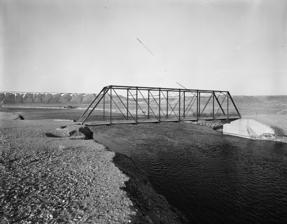
Building: ETD Bridge over Green River
Country: United States of America
Year built: 1913
United States historic place ETD Bridge over Green River U.S. National Register of Historic Places The historic bridge Show map of Wyoming Show map of the United States Location County Road CN4-8SS, Fontenelle, Wyoming Coordinates 41°58′49″N 110°2′43″W / 41.98028°N 110.04528°W / 41.98028; -110.04528 Area less than one acre Built 1913 ( 1913 ) Built by Colorado Bridge & Construction Company Architectural style Pratt through truss MPS Vehicular Truss and Arch Bridges in Wyoming TR NRHP reference No. 85000439 Added to NRHP February 22, 1985 The replacement bridge; the old bridge's abutments are visible adjacent The ETD Bridge over Green River is a steel girder bridge near Fontenelle , Wyoming , which carries Sweetwater County Road CN4-8SS (Fontenelle Townsite Road) over the Green River . The bridge is a replacement for a historic Pratt through truss bridge built in 1913 by the Colorado Bridge and Construction Company. The 150-foot-long (46 m) bridge was one of the longest Pratt through truss bridges built in the early stages of Wyoming bridge construction. The bridge was added to the National Register of Historic Places on February 22, 1985. It was one of several bridges added to the NRHP for their role in the history of Wyoming bridge construction. See also List of bridges documented by the Historic American Engineering Record in Wyoming References